Valery Okulov

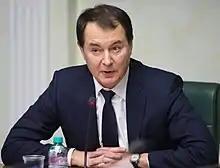
Okulov in 2015

Valery Mikhailovich Okulov (born April 22, 1952) is a Deputy Minister of Transport of the Russian Federation, the former general director of Aeroflot. The actual state of the Russian Federation 2 Class Advisor (22 September 2011).